Dularcha Railway Tunnel

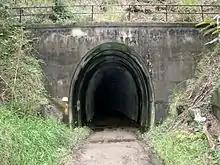
Northern end, 2009

Built through a sandstone ridge, Dularcha railway tunnel is located within Dularcha National Park, north of Landsborough. Dominant vegetation in the area is brush box, flooded gums and ironbarks and stringybarks along the ridge. Part of the southern approach of the tunnel runs parallel to the current North Coast Line rail track.